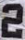
Number: 2